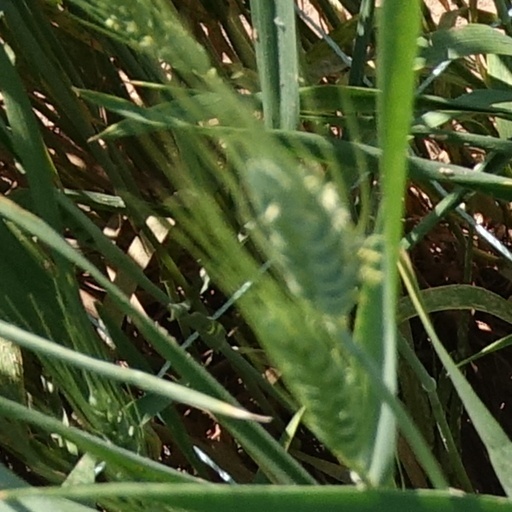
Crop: wheat